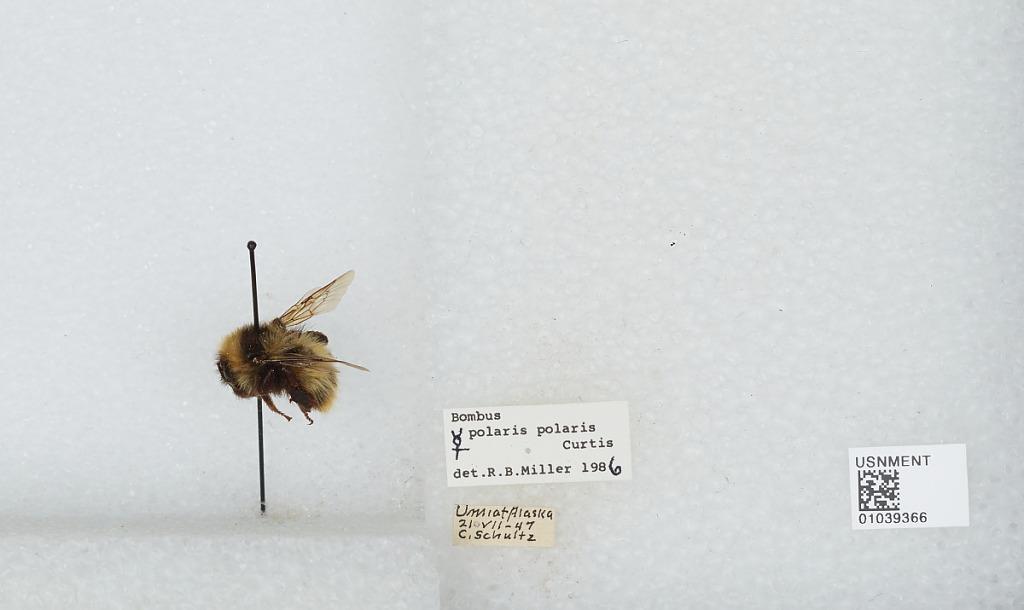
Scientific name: Bombus (Alpinobombus) polaris Curtis
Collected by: C. Schultz
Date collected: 1947-7-21
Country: United States
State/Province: Alaska
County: North Slope
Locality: Umiat
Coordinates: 69.3669, -152.144
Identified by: Miller, R. B.